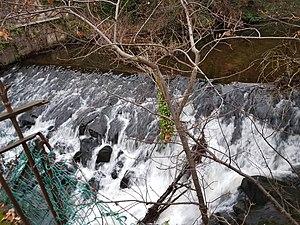
Durolle à Thiers
La Durolle est une rivière française, longue de 32 kilomètres, située dans les départements de la Loire et du Puy-de-Dôme, en région Auvergne-Rhône-Alpes. Affluent en rive droite de la Dore qu'elle rejoint en aval de Thiers, elle est un sous-affluent de la Loire par l'Allier.